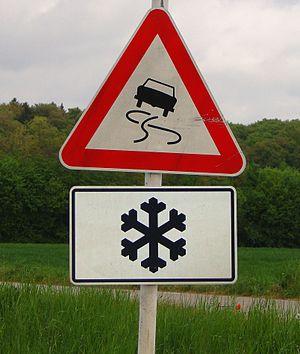
Signal routier A,8 du Code de la Route luxembourgeois avec le panneau additionnel modèle 8